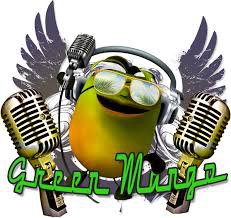
Label: Mango